Vera Gilbride Davis

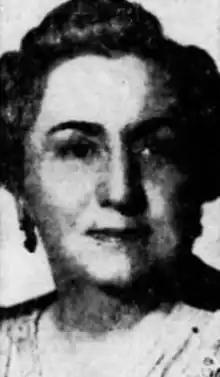
Vera Gilbride Davis, from a 1952 newspaper

Vera Gilbride Davis (July 22, 1894 – May 6, 1974) was an American educator and politician, known as the "Grand Dame of Delaware Politics". She was the first woman elected to statewide office in Delaware in 1956, after a long career in the state legislature. In 1982 she was inducted into the Delaware Women's Hall of Fame.